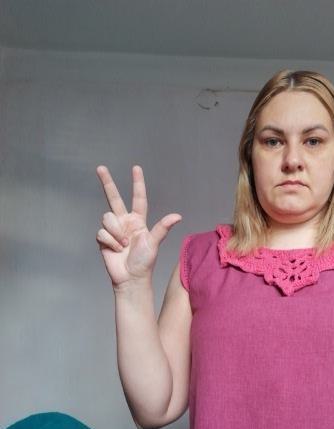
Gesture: three2